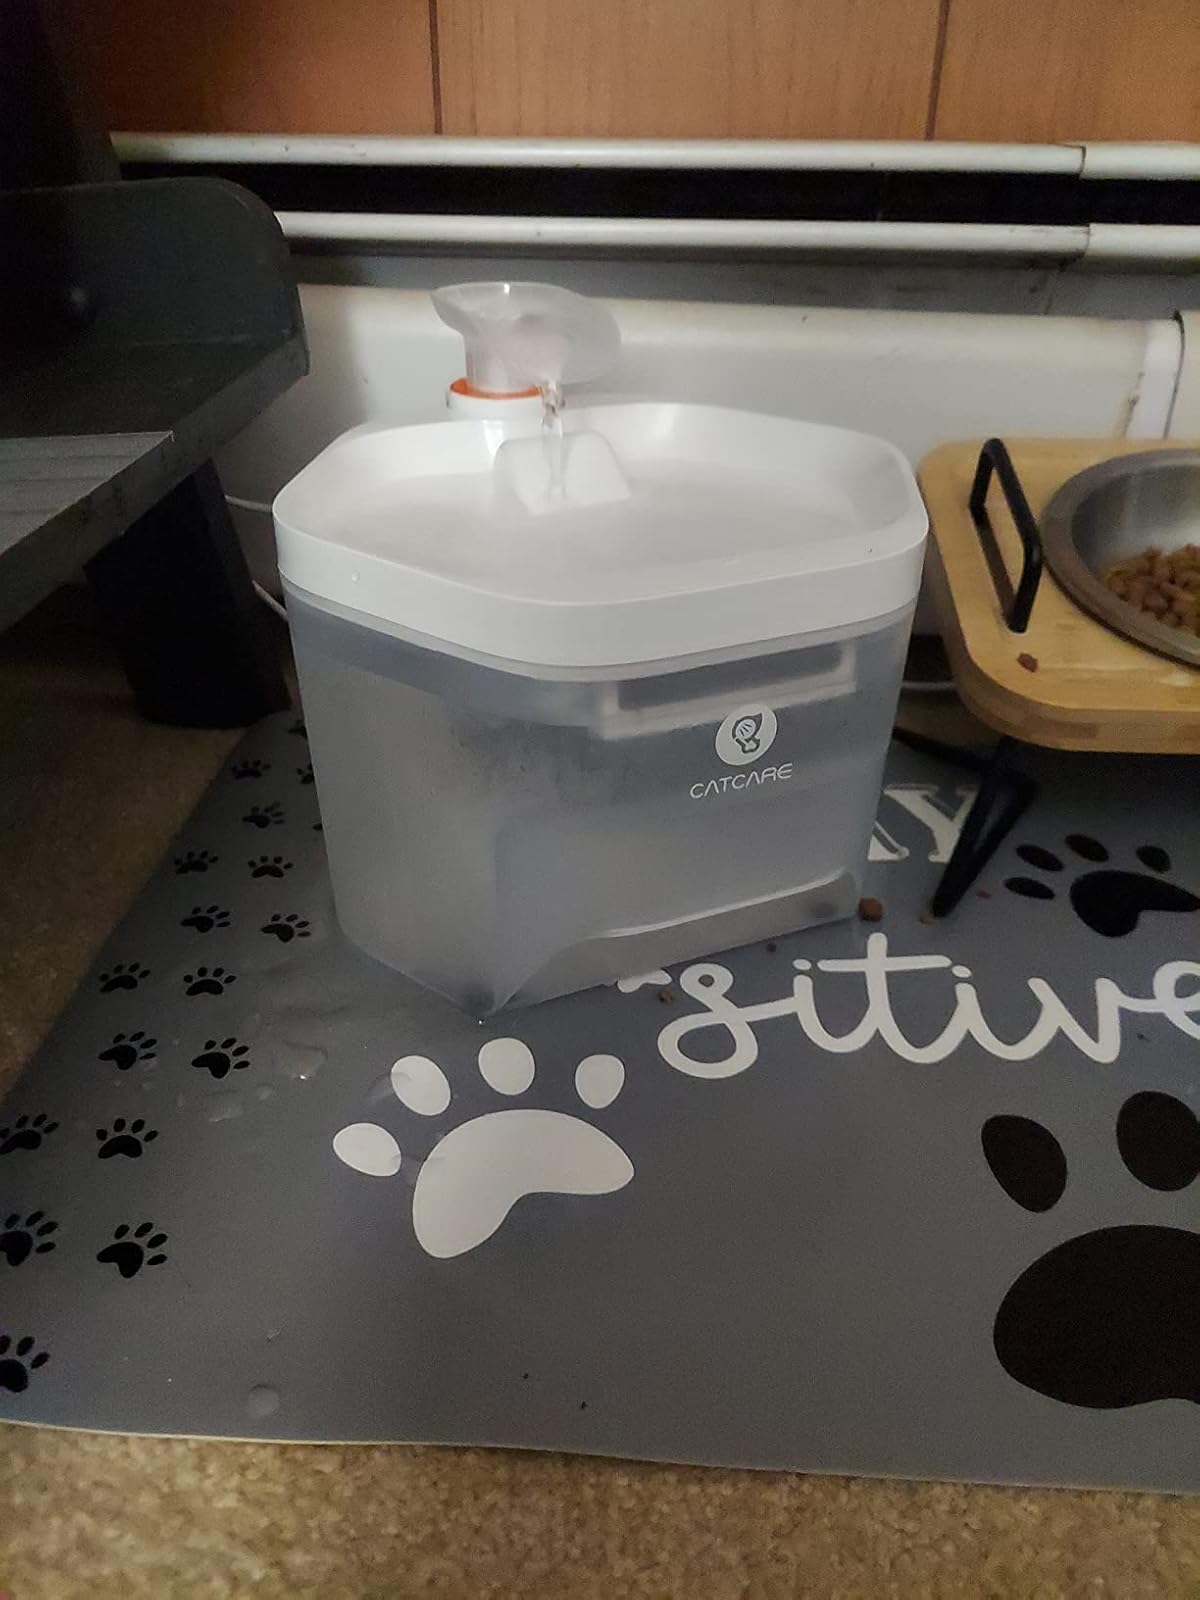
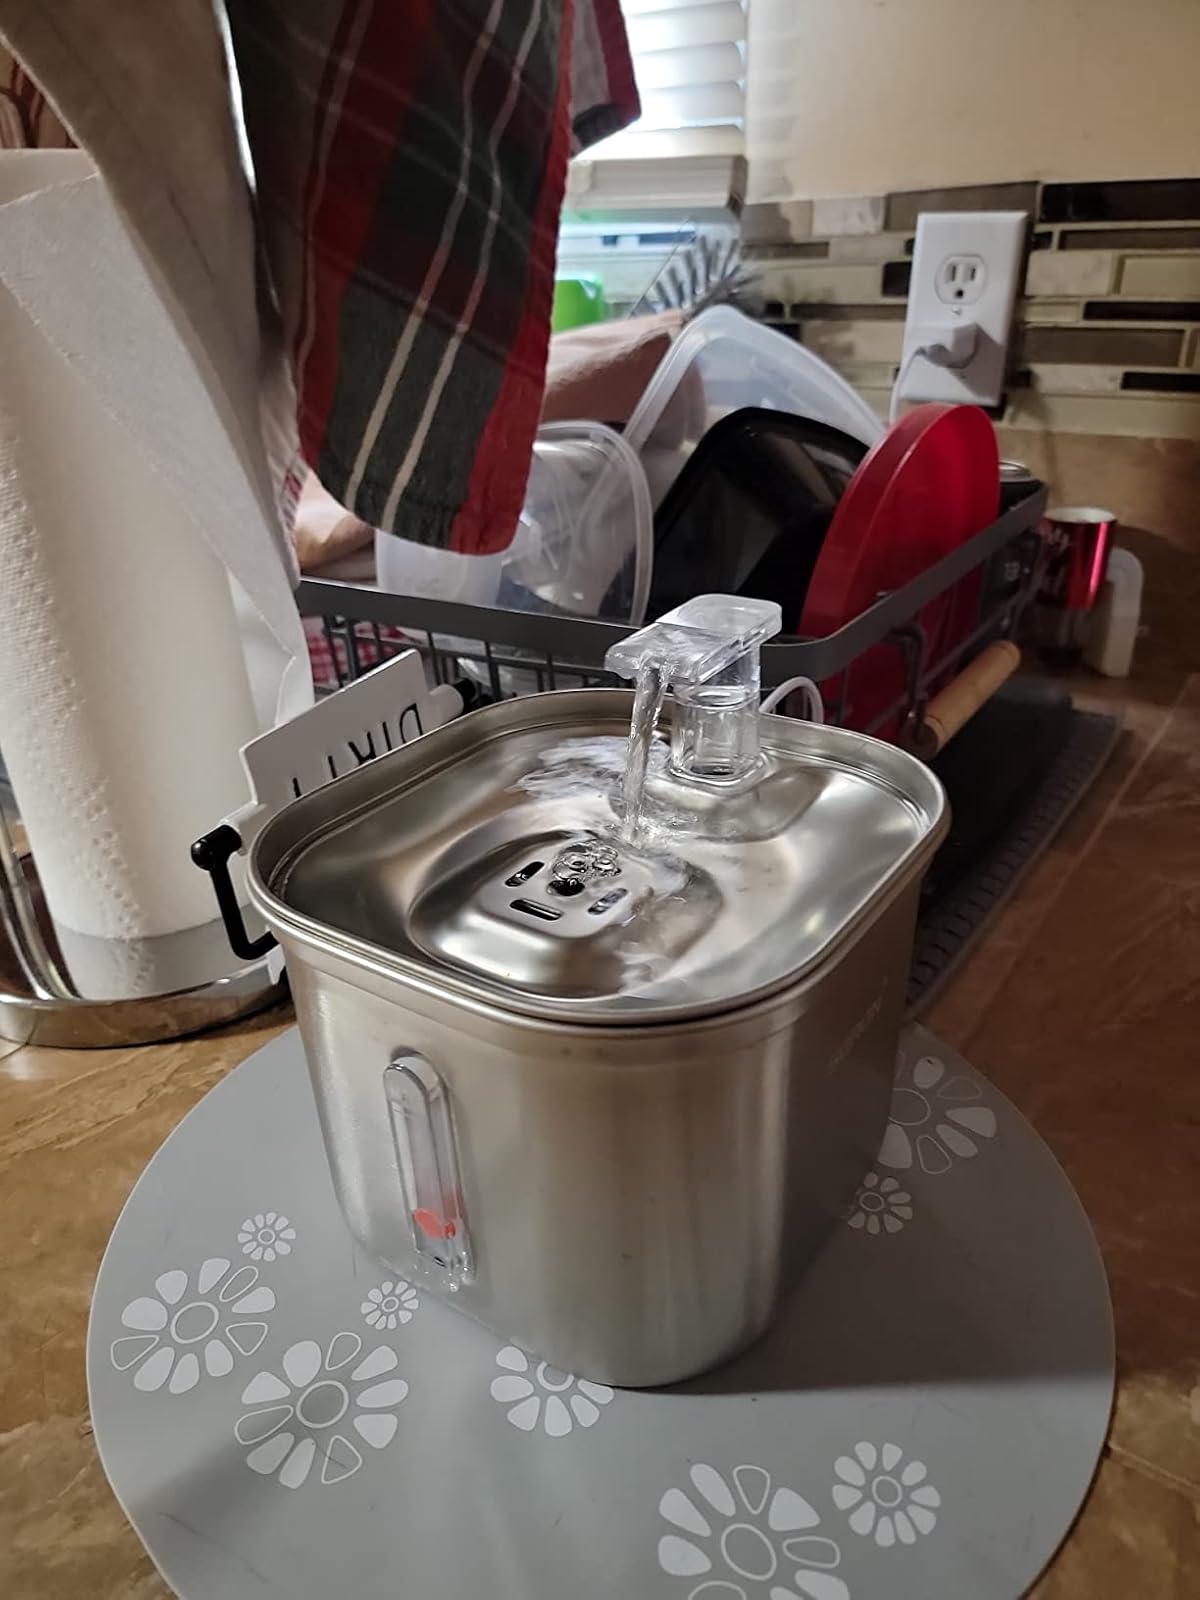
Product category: items_bowl
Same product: no